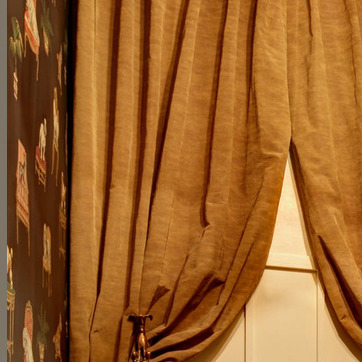
Material: fabric